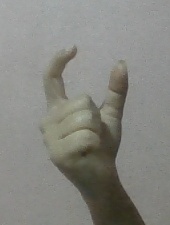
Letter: nun